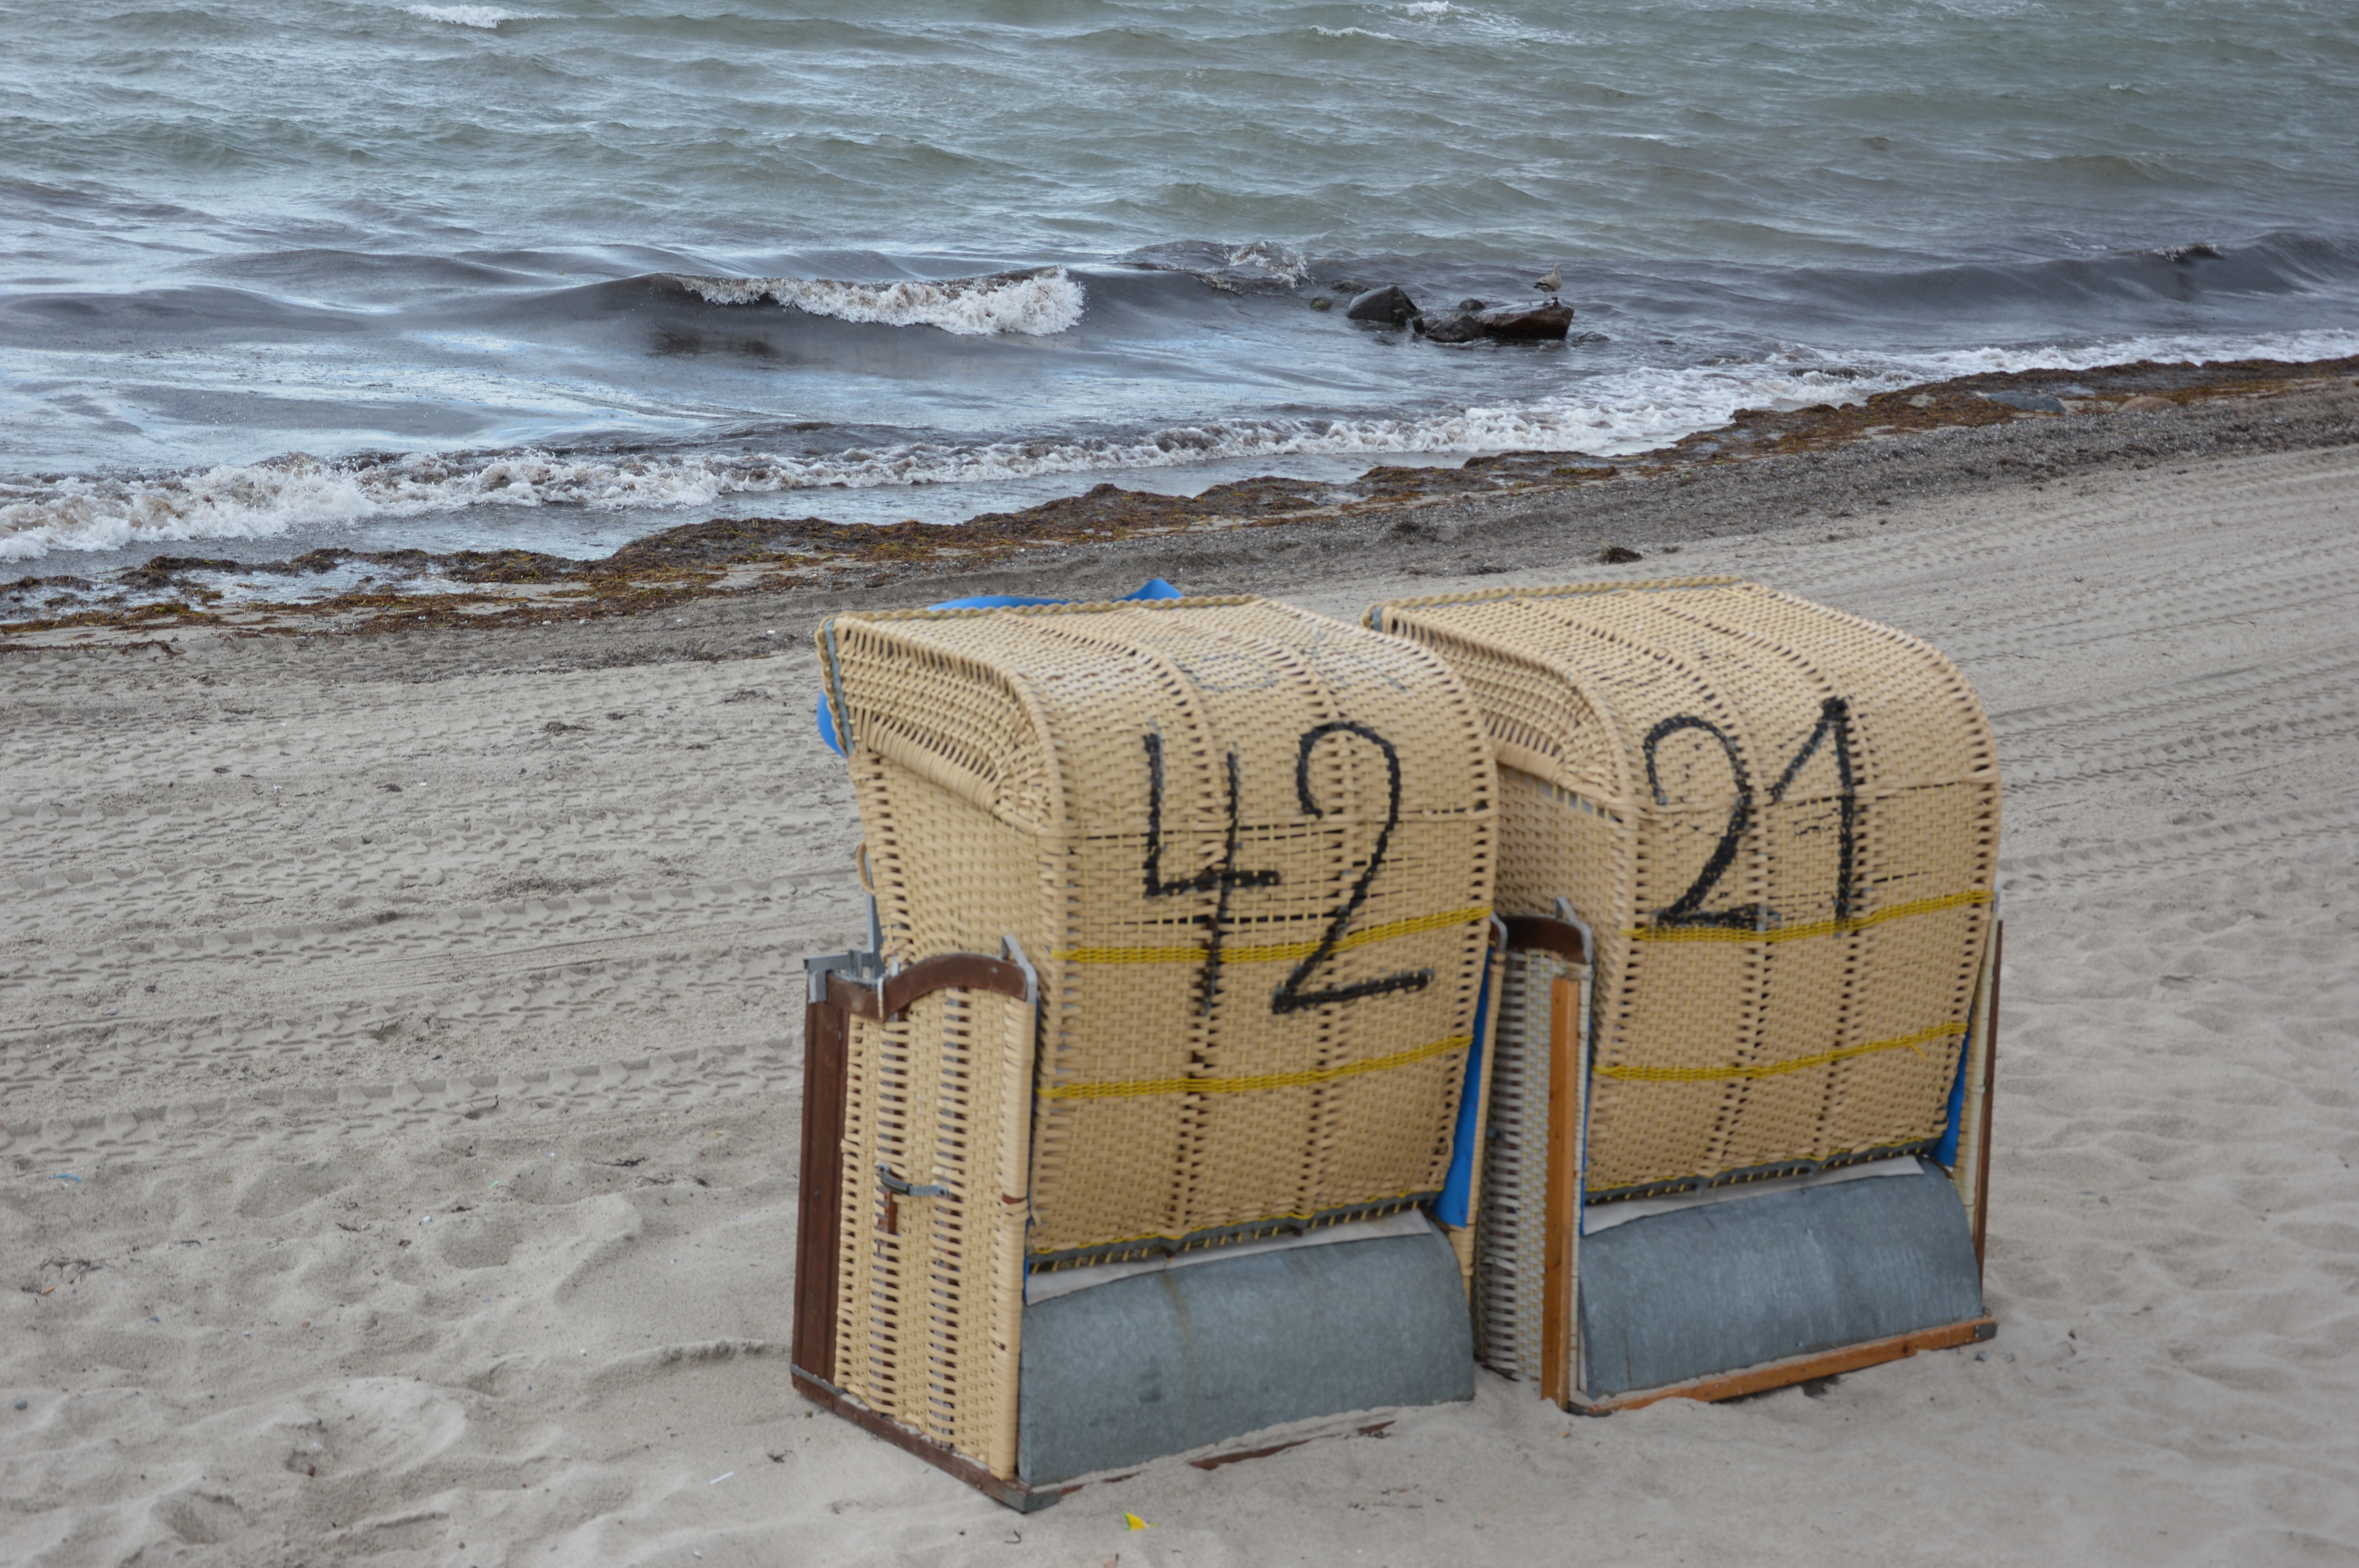
beach, sea, coast, sand, ocean, wood, shore, wave, furniture, material, holidays, baltic sea, beach chair